Unakite

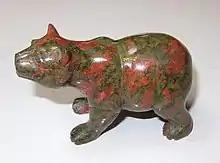
Bear carved from unakite. Length 8 cm.

Generally, unakite is interpreted to be a metamorphic rock created by the hydrothermal alteration of either granite, granodiorite, or charnockite.